Hawaiʻi (island)

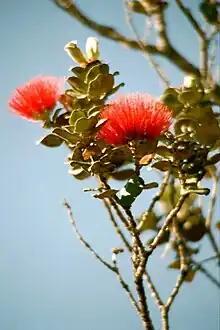
Ōhia Lehua blossoms, Hawaii

Vog (volcanic fog) can envelop the island of Hawaii when Kīlauea is active. Since the termination of volcanic activity in September 2018, vog has largely disappeared on the west side of the island. The gas plumes created a blanket of vog that the trade winds mostly deflect toward the Kona coast. Vog can damage the health of plants, humans, and other animals. Most of the aerosols are acidic and of a size where they can remain in the lungs to damage them. Flu-like symptoms and general lethargy are reported, and are especially pronounced in people with respiratory conditions.